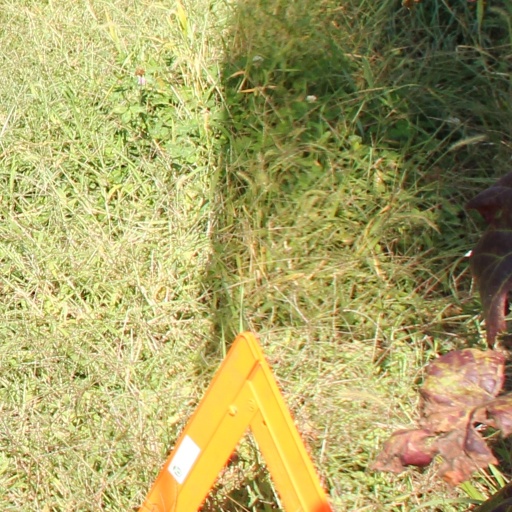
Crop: grape